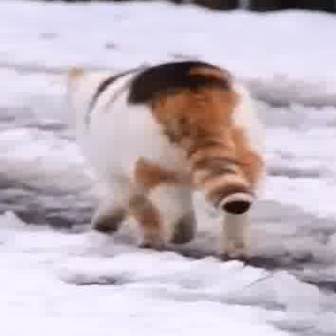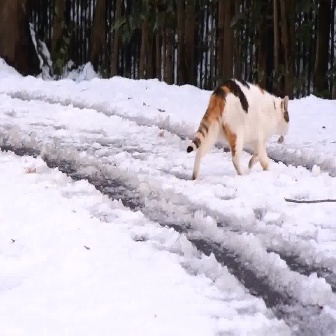
  Please identify the target specified by the bounding box [59,53,267,261] in the first image and locate it in the second image. Return the coordinates in [x_min,y_min,x_max,y_max] format.
Answer: [185,75,290,180]